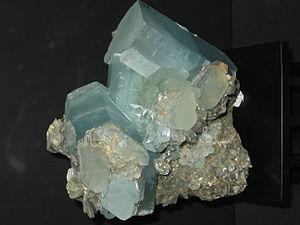
En cristallographie, le système cristallin hexagonal est l'un des sept systèmes cristallins, qui se trouve réuni avec le système cristallin trigonal dans la famille cristalline hexagonale. Les systèmes et les familles sont étroitement reliés et souvent confondus entre eux, mais ils ne sont pas identiques. Tout cristal hexagonal possède un axe de rotation ou de rotoinversion senaire : 6 ou 6.